Gurusaday Dutt

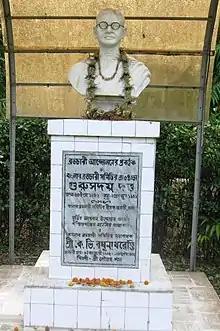
Statue of Gurusaday Dutt in front of Gurusaday Museum, Kolkata, India.

From his youth, Gurusaday started to take active interest in social service and participated in helping fire-fighters and assisting in relief work during floods and other natural disasters. He was one of the social reformers of the first half of the nineteenth century who thought independently about various avenues of service to the rural poor. He realised that in order to establish any progressive idea on firm foundation it was necessary to educate women and make them self-reliant. Saroj Nalini Dutt, who became an eminent Social Worker in her own right, was inspired by Gurusaday to start Mahila Samitis (Women's Institutes) as early as 1913, at Pabna district in British India, where he was then the District Magistrate.